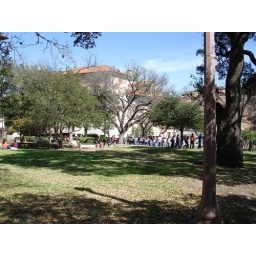
turtle pond by the Computer Science building at UT